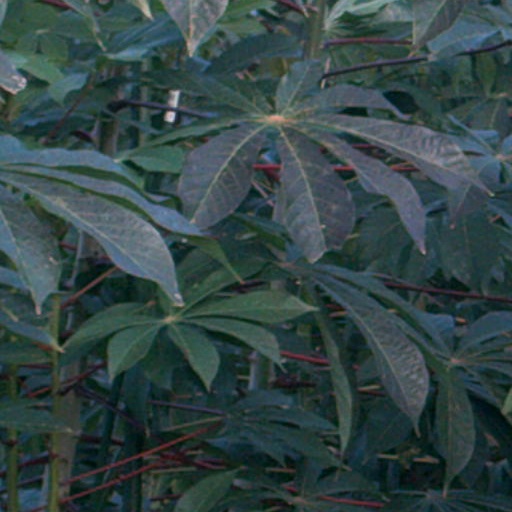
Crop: cassava